1972 Australian federal election

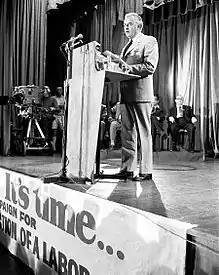
Whitlam giving Labor's policy speech at the Blacktown Civic Centre in Sydney

Finally, the incumbent Prime Minister William McMahon was no match for Whitlam, a witty and powerful orator. McMahon's position was precarious to begin with, for he had only emerged as Liberal Leader after a prolonged period of turmoil following the Coalition's unexpectedly poor showing at the half-Senate election held in 1970, and various state elections. In March 1971, Defence Minister Malcolm Fraser resigned from the ministry and declared that Prime Minister John Gorton was "unfit to hold the great office of Prime Minister". Gorton swiftly called for a vote of confidence in his leadership, which resulted in a 33-33 tie. Gorton could have continued with the result, but stated "Well, that is not a vote of confidence, so the party will have to elect a new leader.", and McMahon won the ensuing leadership contest against Billy Snedden. This turmoil was only further compounded by Gorton immediately being elected as McMahon's deputy; he was ultimately sacked by McMahon for disloyalty in August 1971. These changes all made the Coalition appear weak and divided, and consumed in internal struggles.